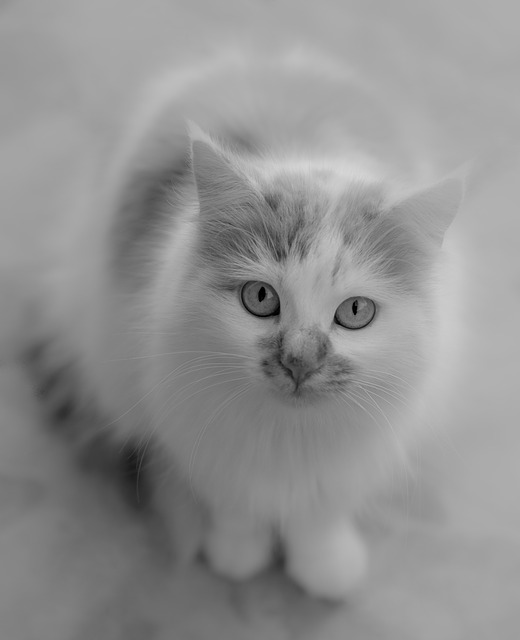
Label: gatto